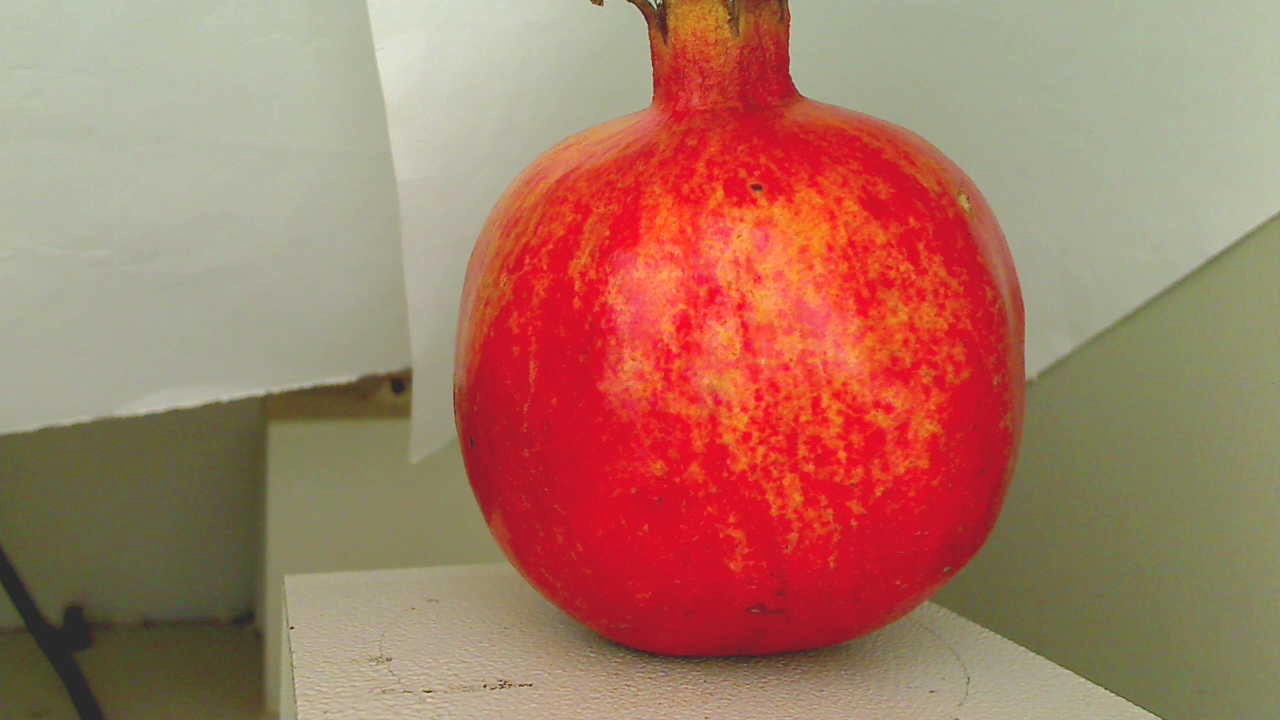
Grade: grade-1
Quality: quality-4